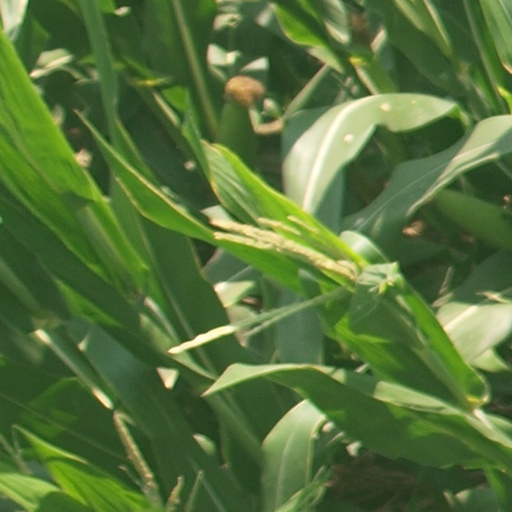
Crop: maize; corn